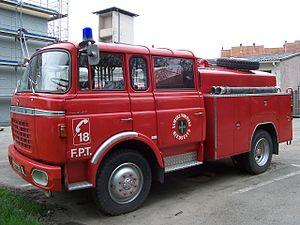
Un fourgon pompe-tonne Berliet GAK à Wissembourg, Bas-Rhin (Alsace)